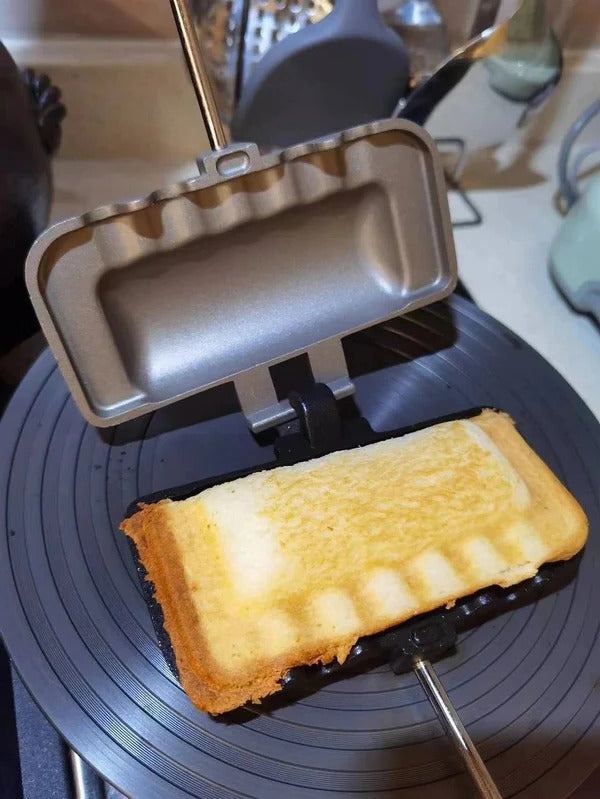
Double-Sided Sandwich Pan (Non-Stick)Double-Sided Sandwich Pan (Non-Stick)
The one-stop shop for toast, omelets, pancakes, sandwiches, and frittatas! The sandwich maker's one-piece method , uniform heating, low oil consumption, and great heat transfer efficiency allow even beginners to swiftly prepare a delectable breakfast. Simple to Use : The hanging hook and buckle are handy for storage, conserving space in your kitchen, and the detachable handle is easy to hold and heat resistant. Material: Our hot sandwich maker is made of high-quality aluminum alloy, which resists wear and heat and is simple to clean by brushing or wiping off. Qualities 1. Nonstick and Heat transmission : The pot's body is streamlined, making it difficult for heat to adhere to it physically. It also uses less oil and has a high heat transmission efficiency. 2. Comfortable Grip : The hook design saves kitchen space and is easy to store, while the handle is both heat resistant and comfortable to hold. 3. Small Size : Easy to use sandwich baking plate with detachable double ends. It is perfect for offices, dorm quarters, and tiny kitchens. The small dimension requires minimal shelf or counter space. Details: Type of Item: Sandwich Pan Composition: Log, Aluminum Alloy Black in color Weight: around 375 grams The combined product size is approximately 30.5x14.2 cm.
Brand: ABC Store
Category: Home & Garden > Kitchen & Dining > Kitchen Appliance Accessories > Waffle Iron Accessories > Sandwich Plates